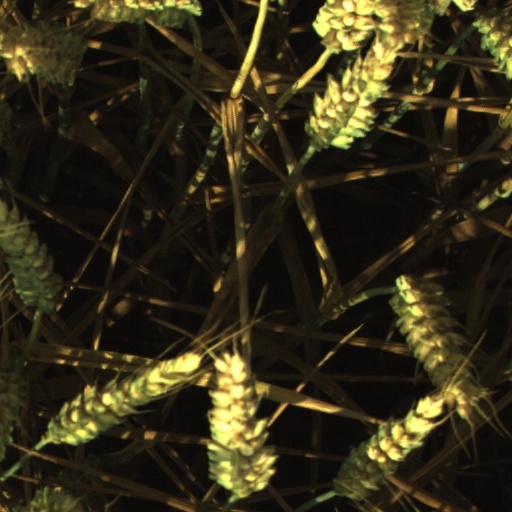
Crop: wheat